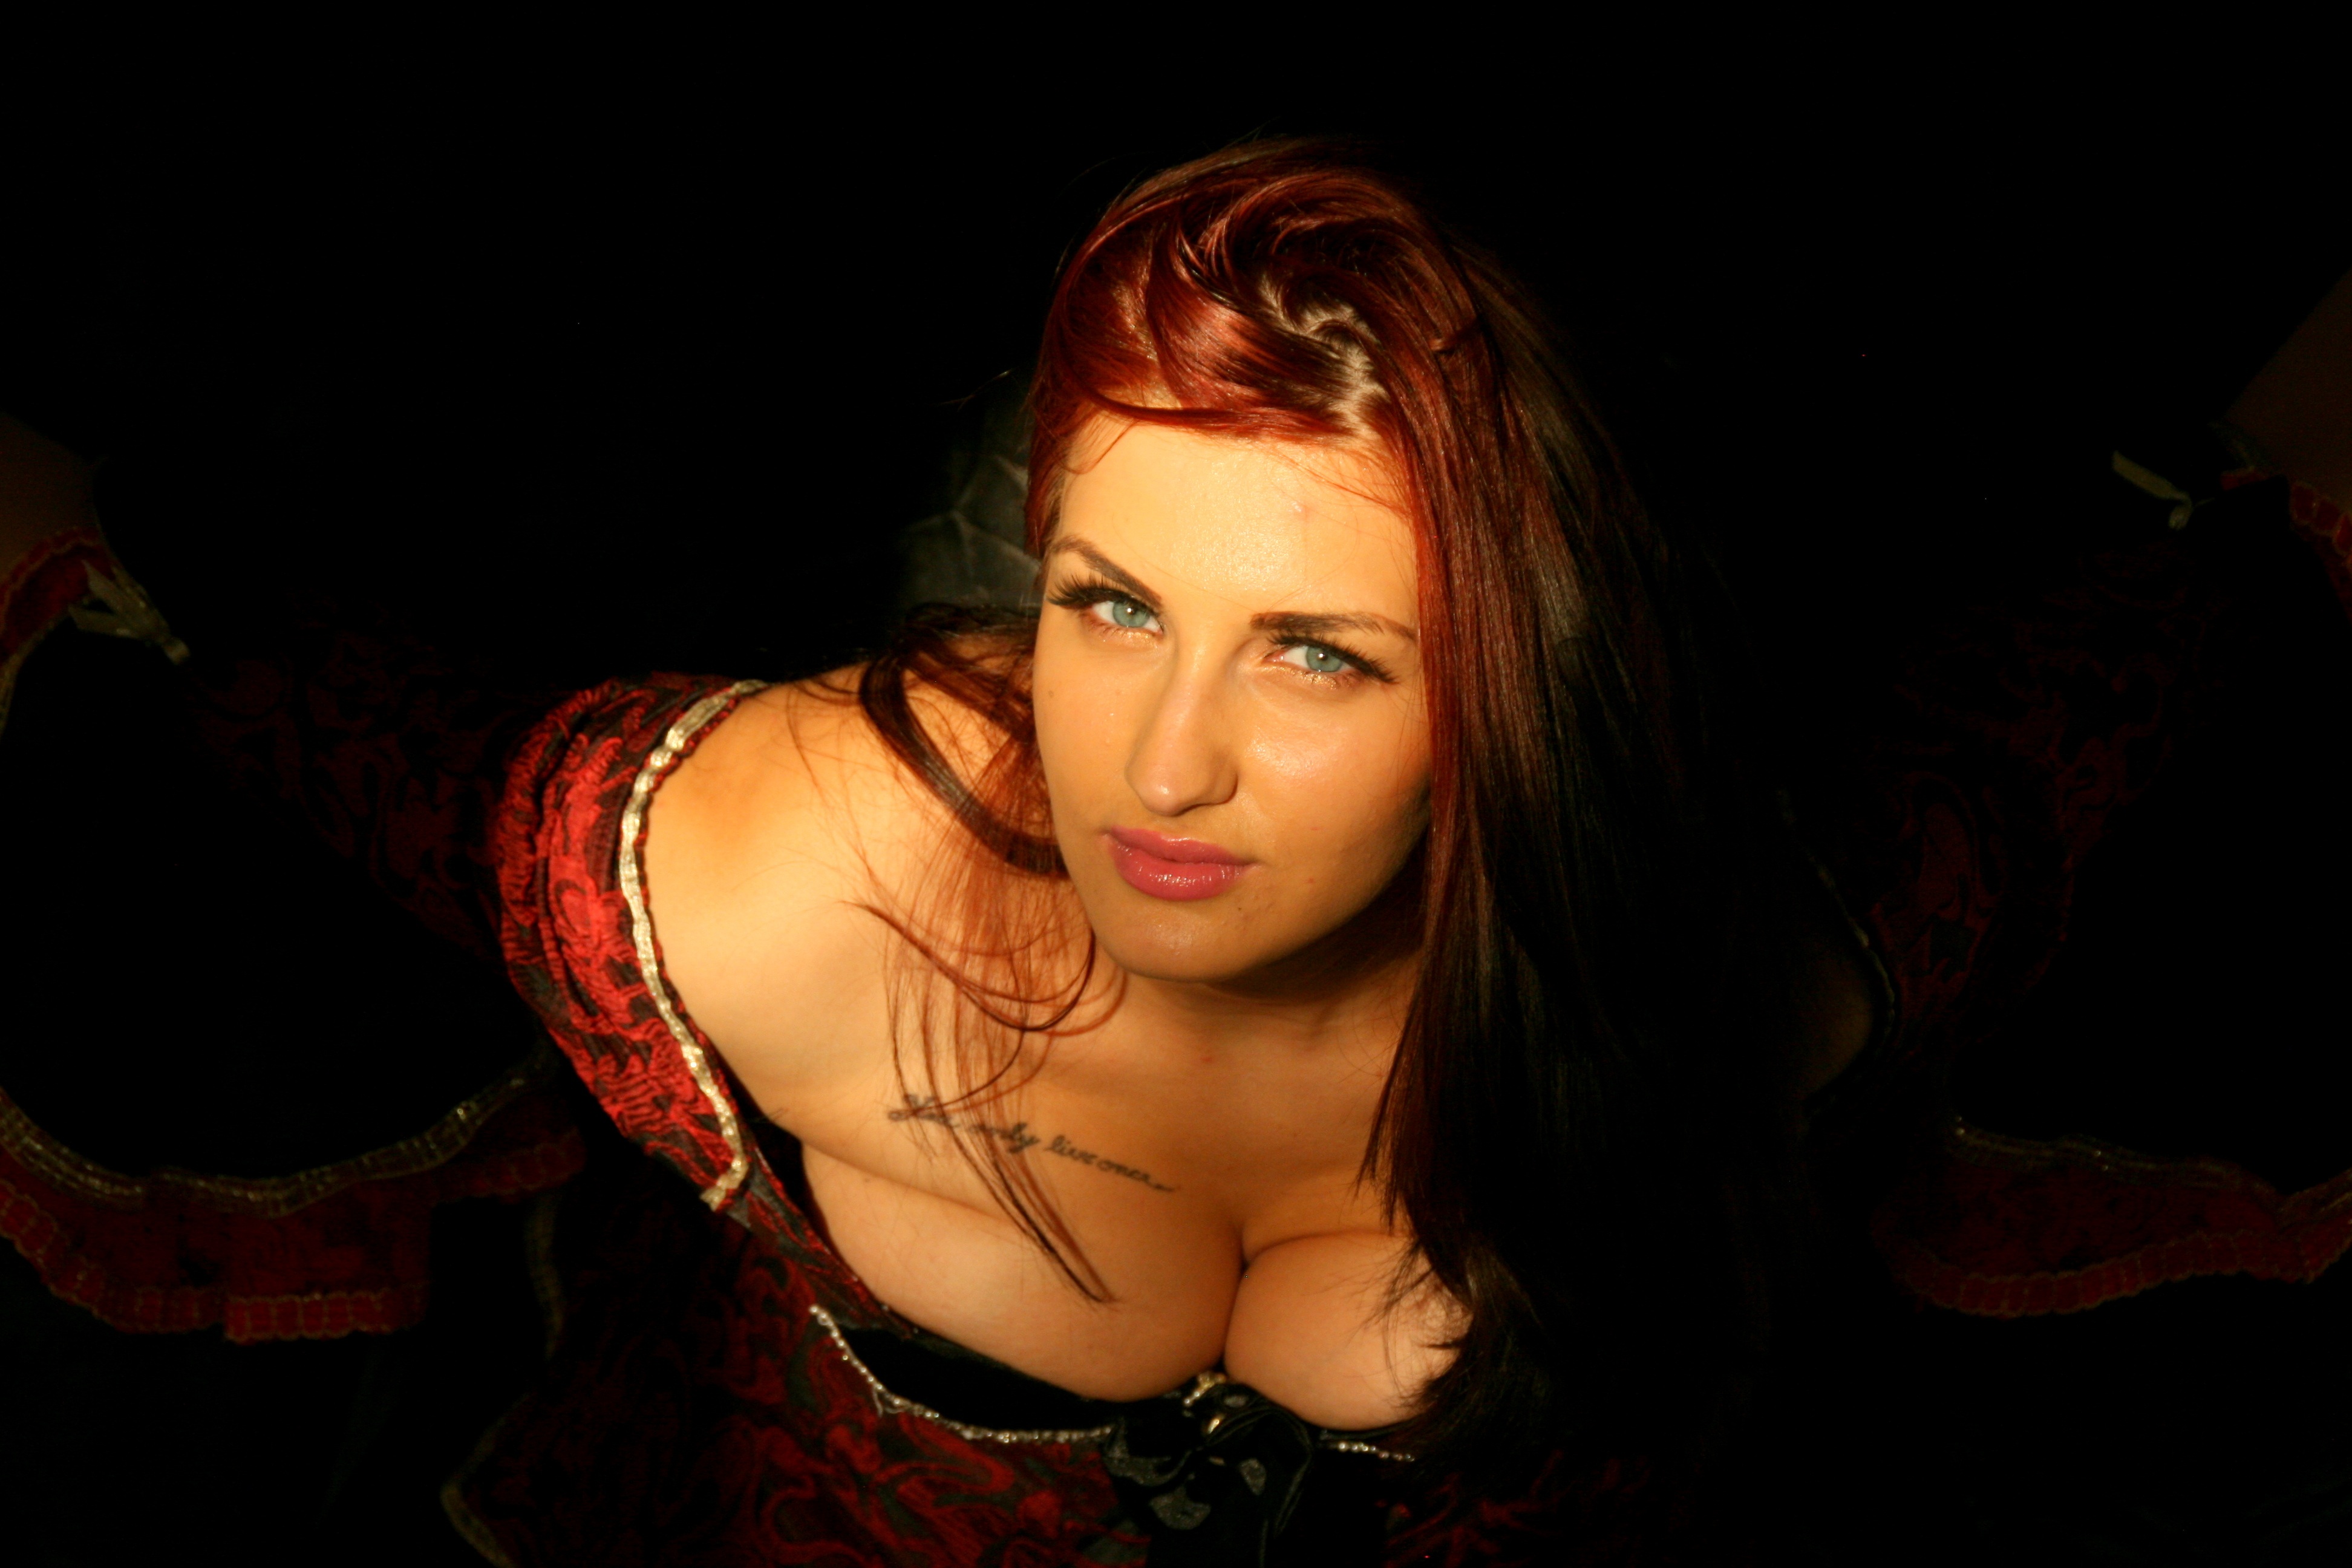
person, girl, woman, model, red, darkness, lady, red hair, human body, singing, beauty, blue eyes, photo shoot, seduction